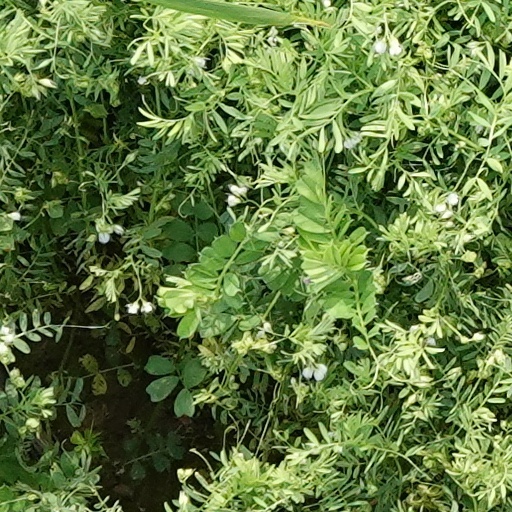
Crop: wheat